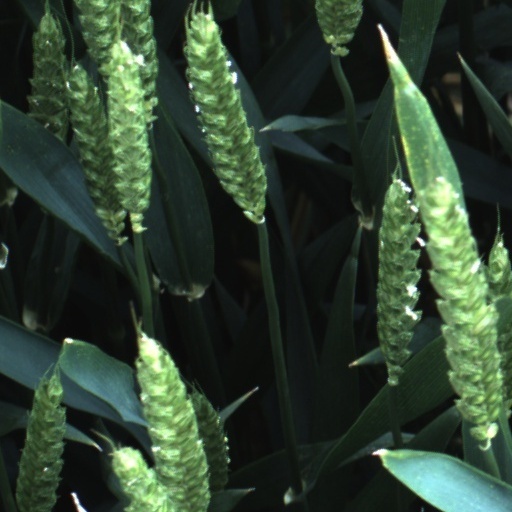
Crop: wheat